Clive Anderson

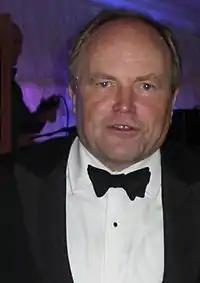
Anderson at Selwyn May Ball 2008

He has made ten appearances on "Have I Got News for You". In 1996, a heated exchange occurred on the show when he joked to fellow guest Piers Morgan that the "Daily Mirror" was now, thanks to Morgan (then its editor), almost as good as "The Sun". When asked by Morgan, "What do you know about editing newspapers?" he swiftly replied "About as much as you do". Anderson has also frequently appeared on "QI". In 2007, he featured as a regular panellist on the ITV comedy show "News Knight". From 2019 to 2020 he co-hosted the television series "Mystic Britain" on the Sky television channel Smithsonian.